Huaco (pottery)

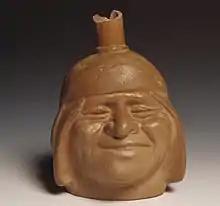
Moche Portrait pot. This fine pot appears to represent a good-humored Moche man.

Huaco or Guaco is the generic name given in Peru mostly to earthen vessels and other finely made pottery artworks by the indigenous peoples of the Americas found in pre-Columbian sites such as burial locations, sanctuaries, temples and other ancient ruins. Huacos are not mere earthenware but notable pottery specimens linked to ceremonial, religious, artistic or aesthetic uses in central Andean, pre-Columbian civilizations.